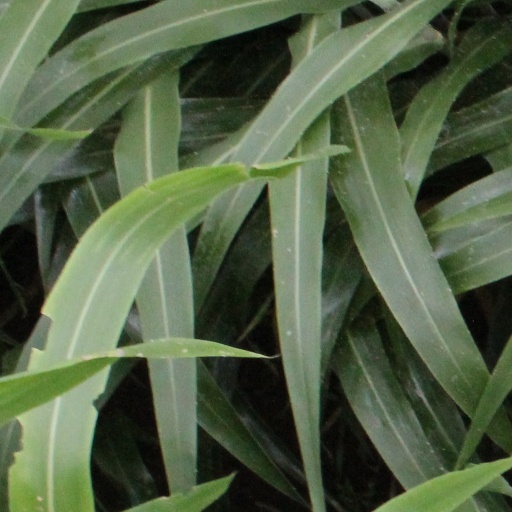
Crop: sorghum